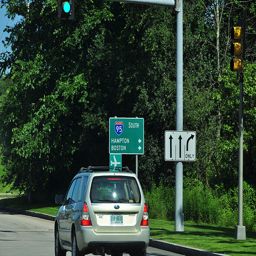
A silver car on road next to trees and street signs.
The rear view of a station wagon as it drives down the street.
a car passing a road sign for the interstate
A car passes a sign giving directions to a freeway.
A car travelling on the street near a traffic light and traffic signs.